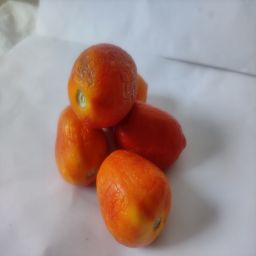
Crop: Tomato
Quality: Old